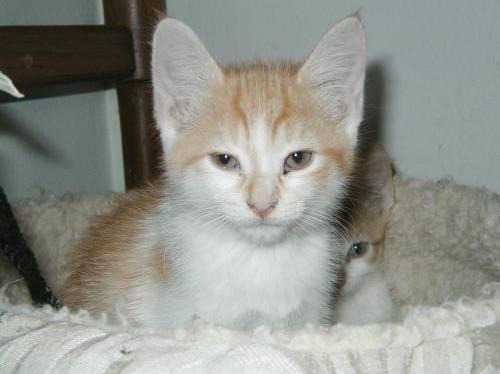
cat